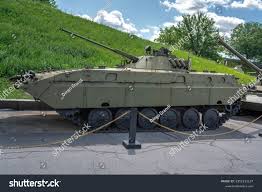
Label: BMP